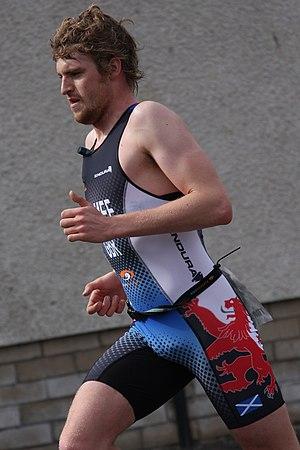
David McNamee, né le 20 avril 1988 à Irvine est un triathlète professionnel écossais, vainqueur sur distance Ironman ou Ironman 70.3.